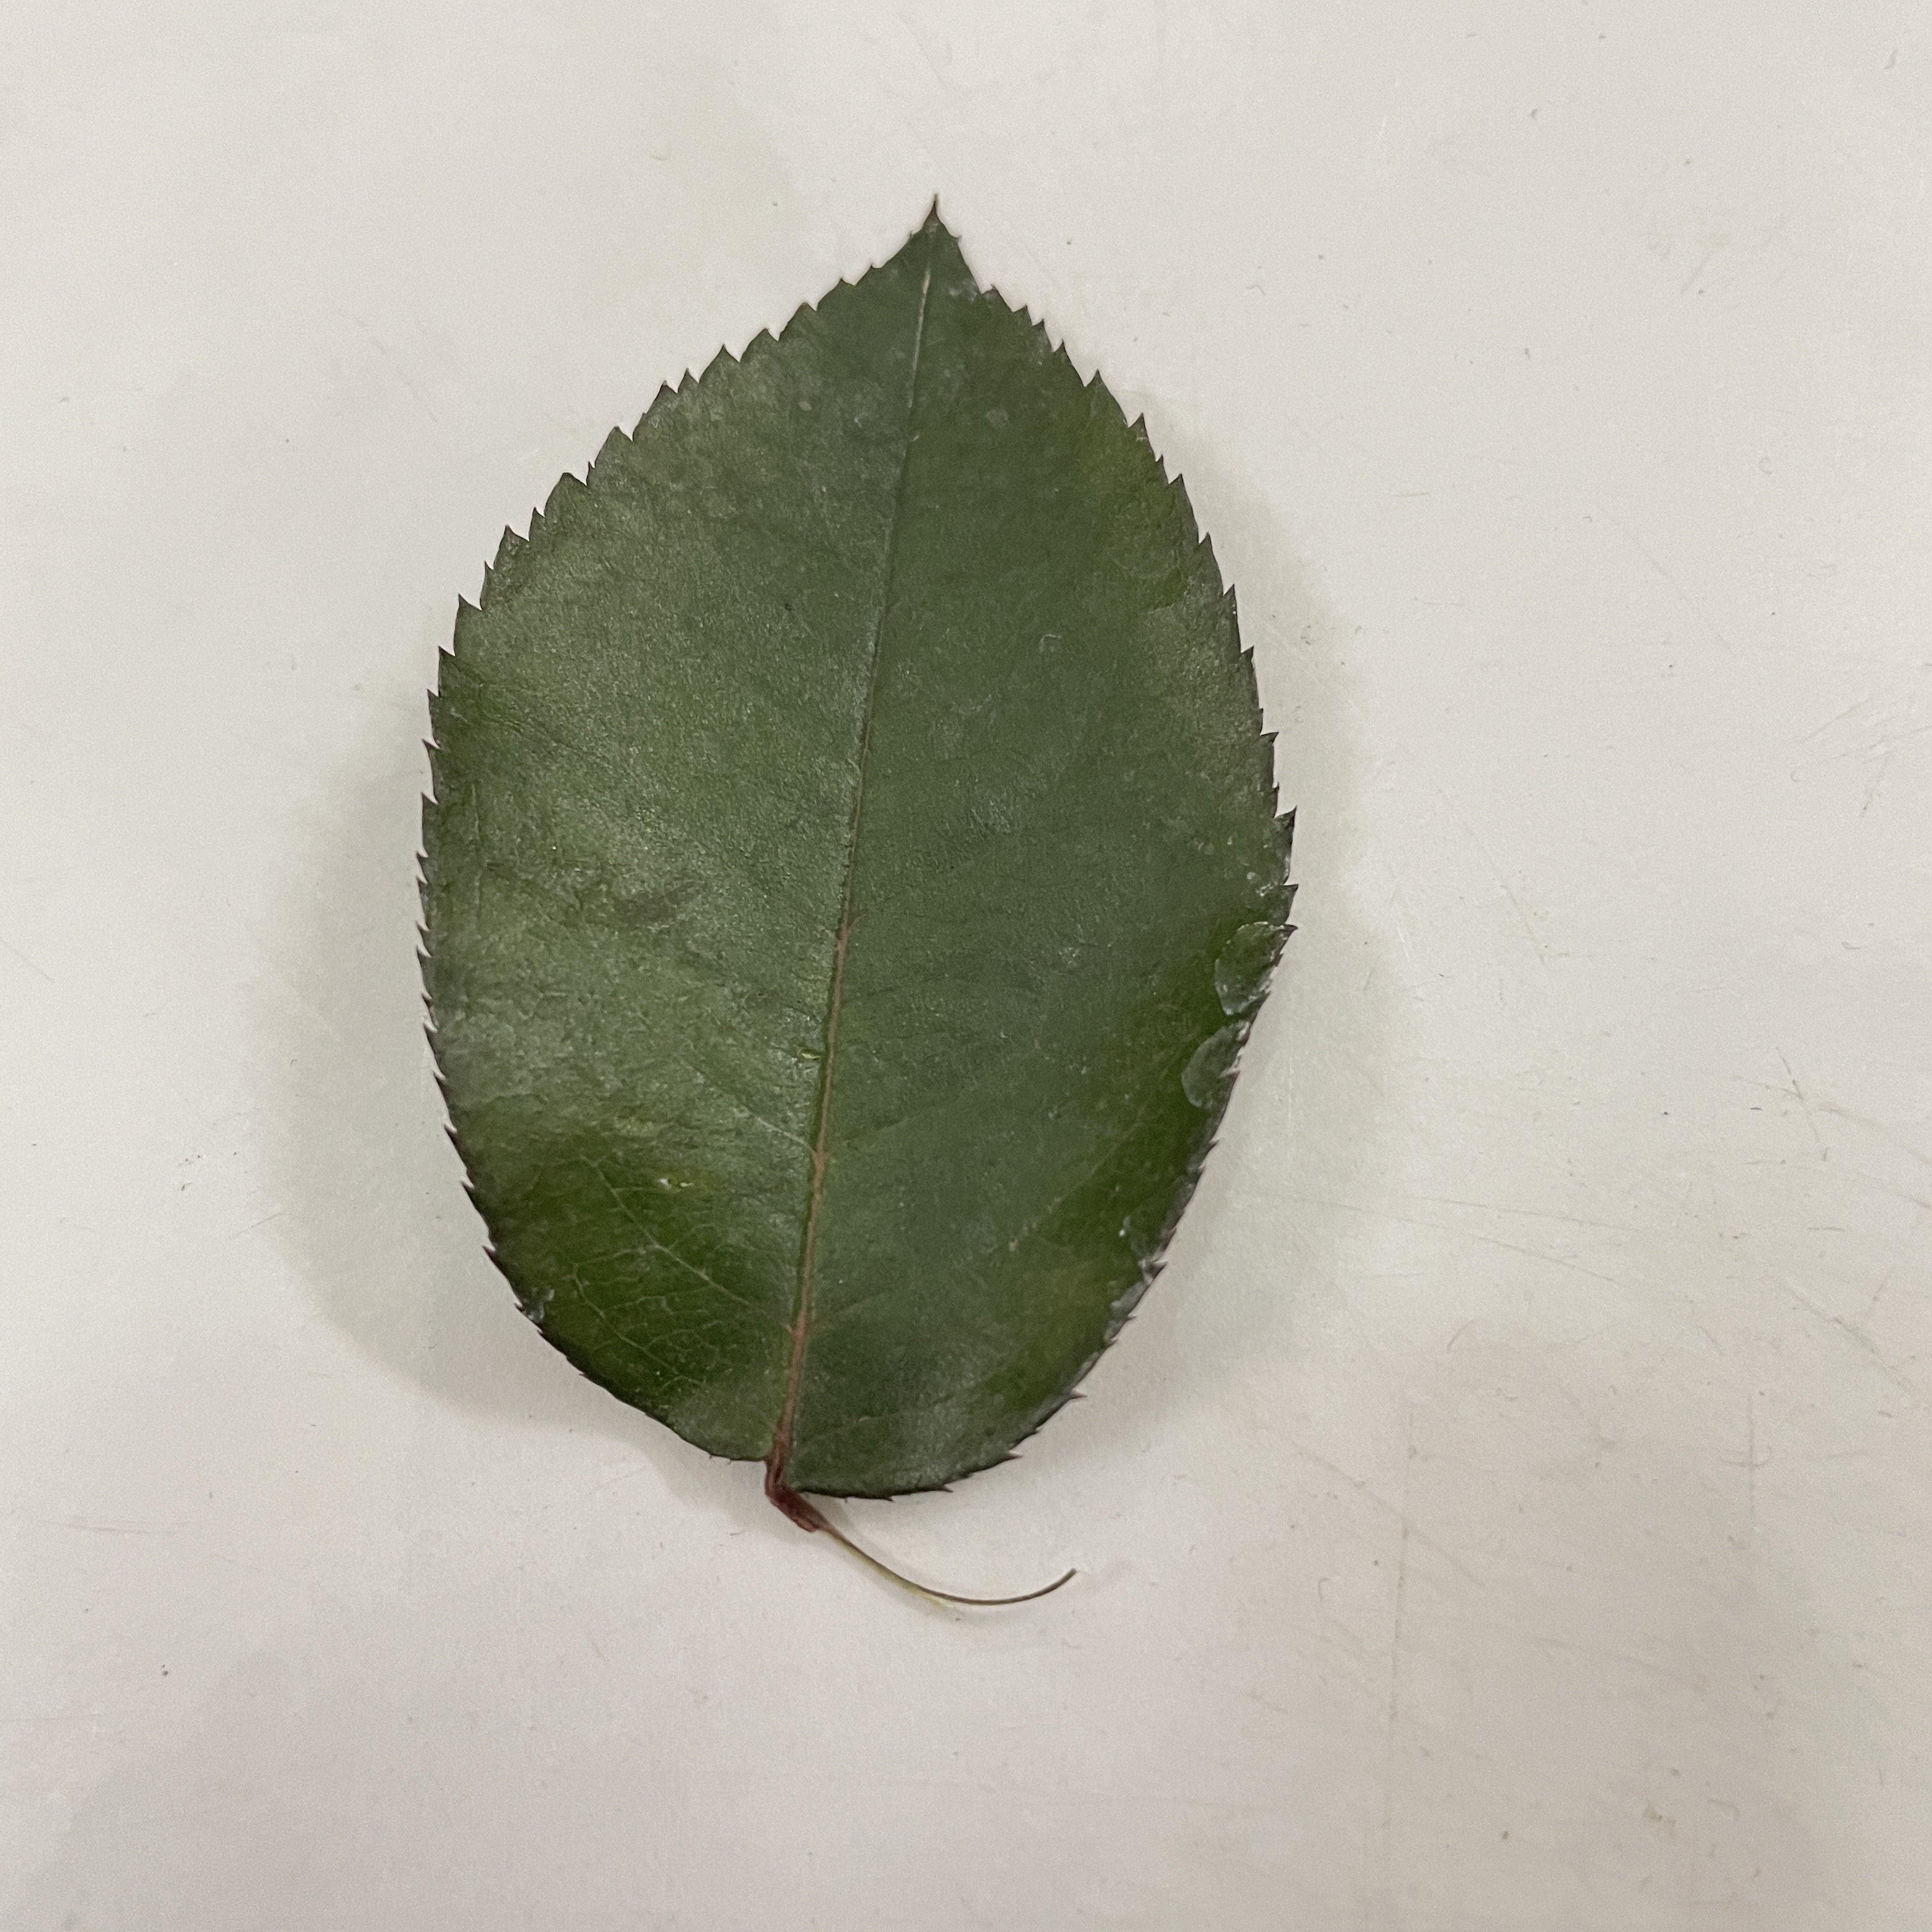
Label: Healthy Leaf